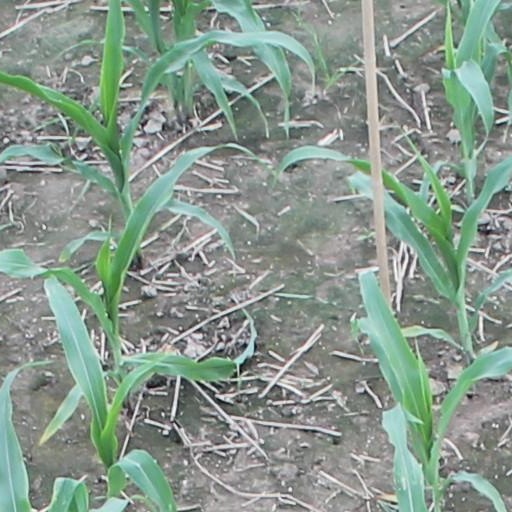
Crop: maize; corn